Strike or Gutter

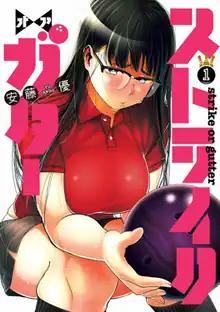
First volume cover

is a Japanese manga series written and illustrated by Yū Andō. It was serialized in Shueisha's manga magazine "Grand Jump" from July 2018 to March 2021, with its chapters collected in six volumes.